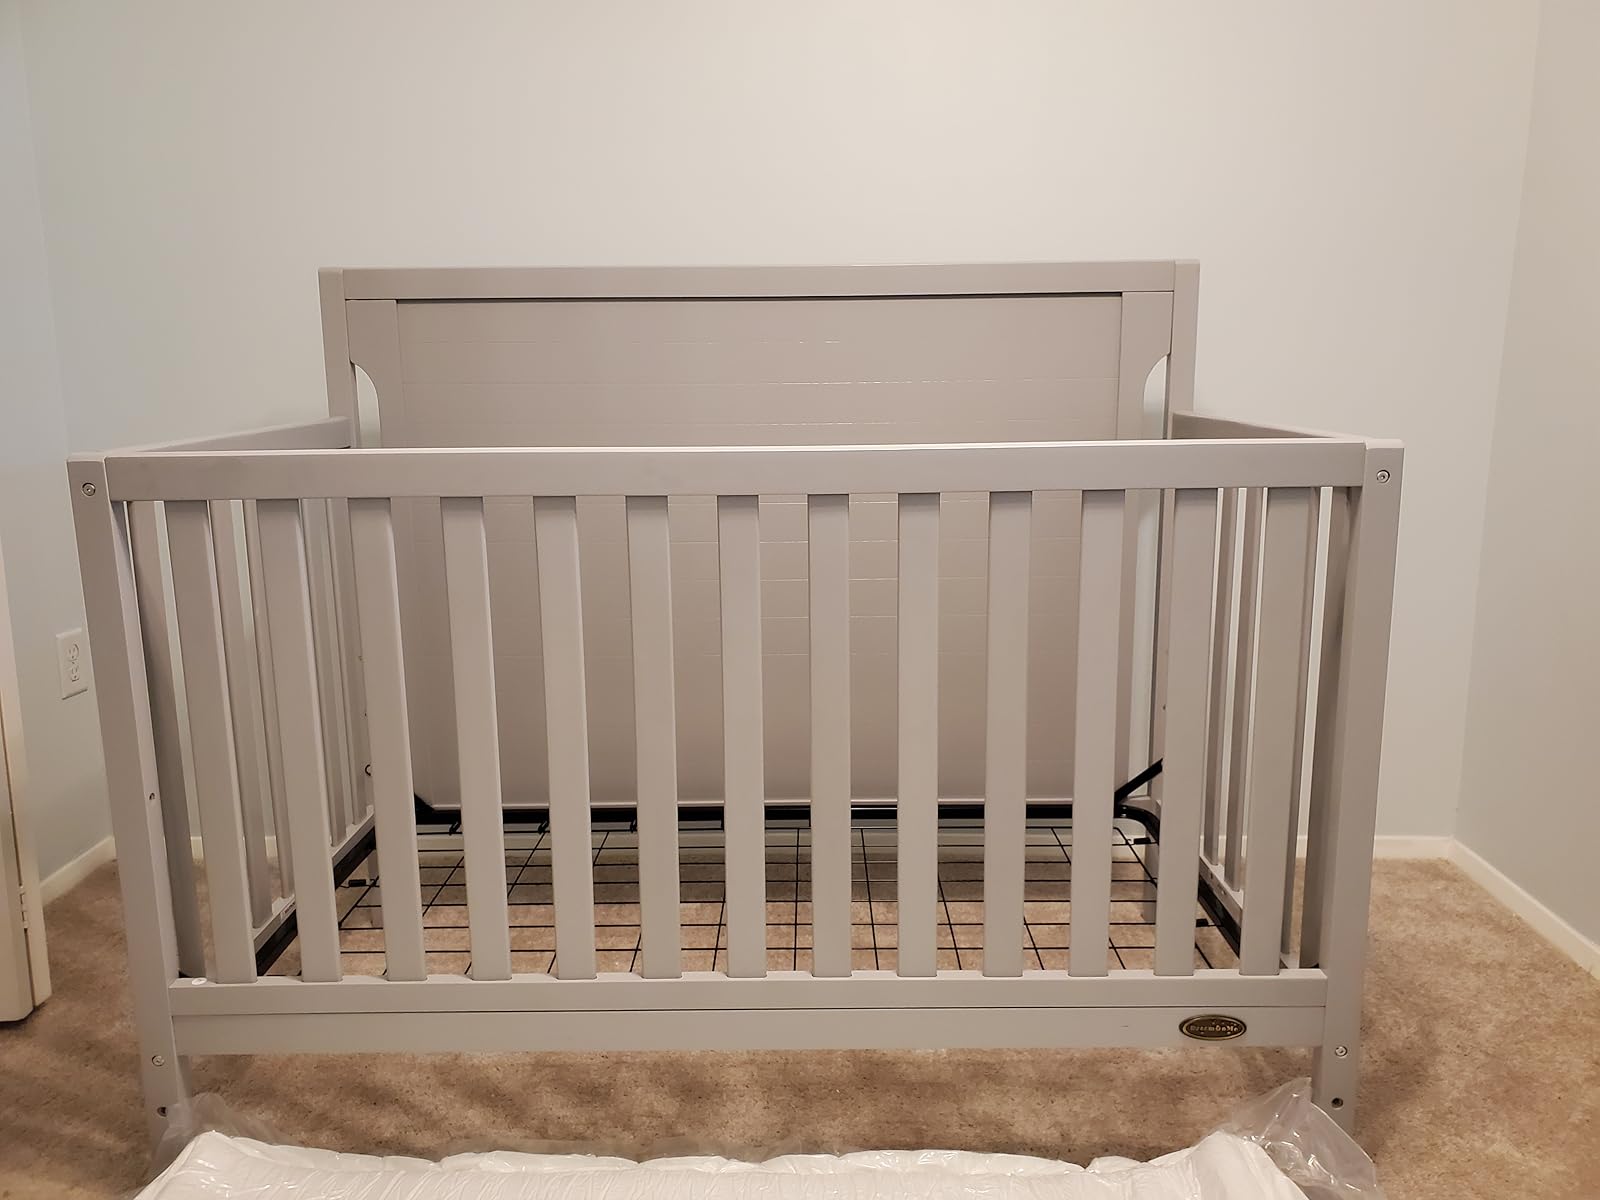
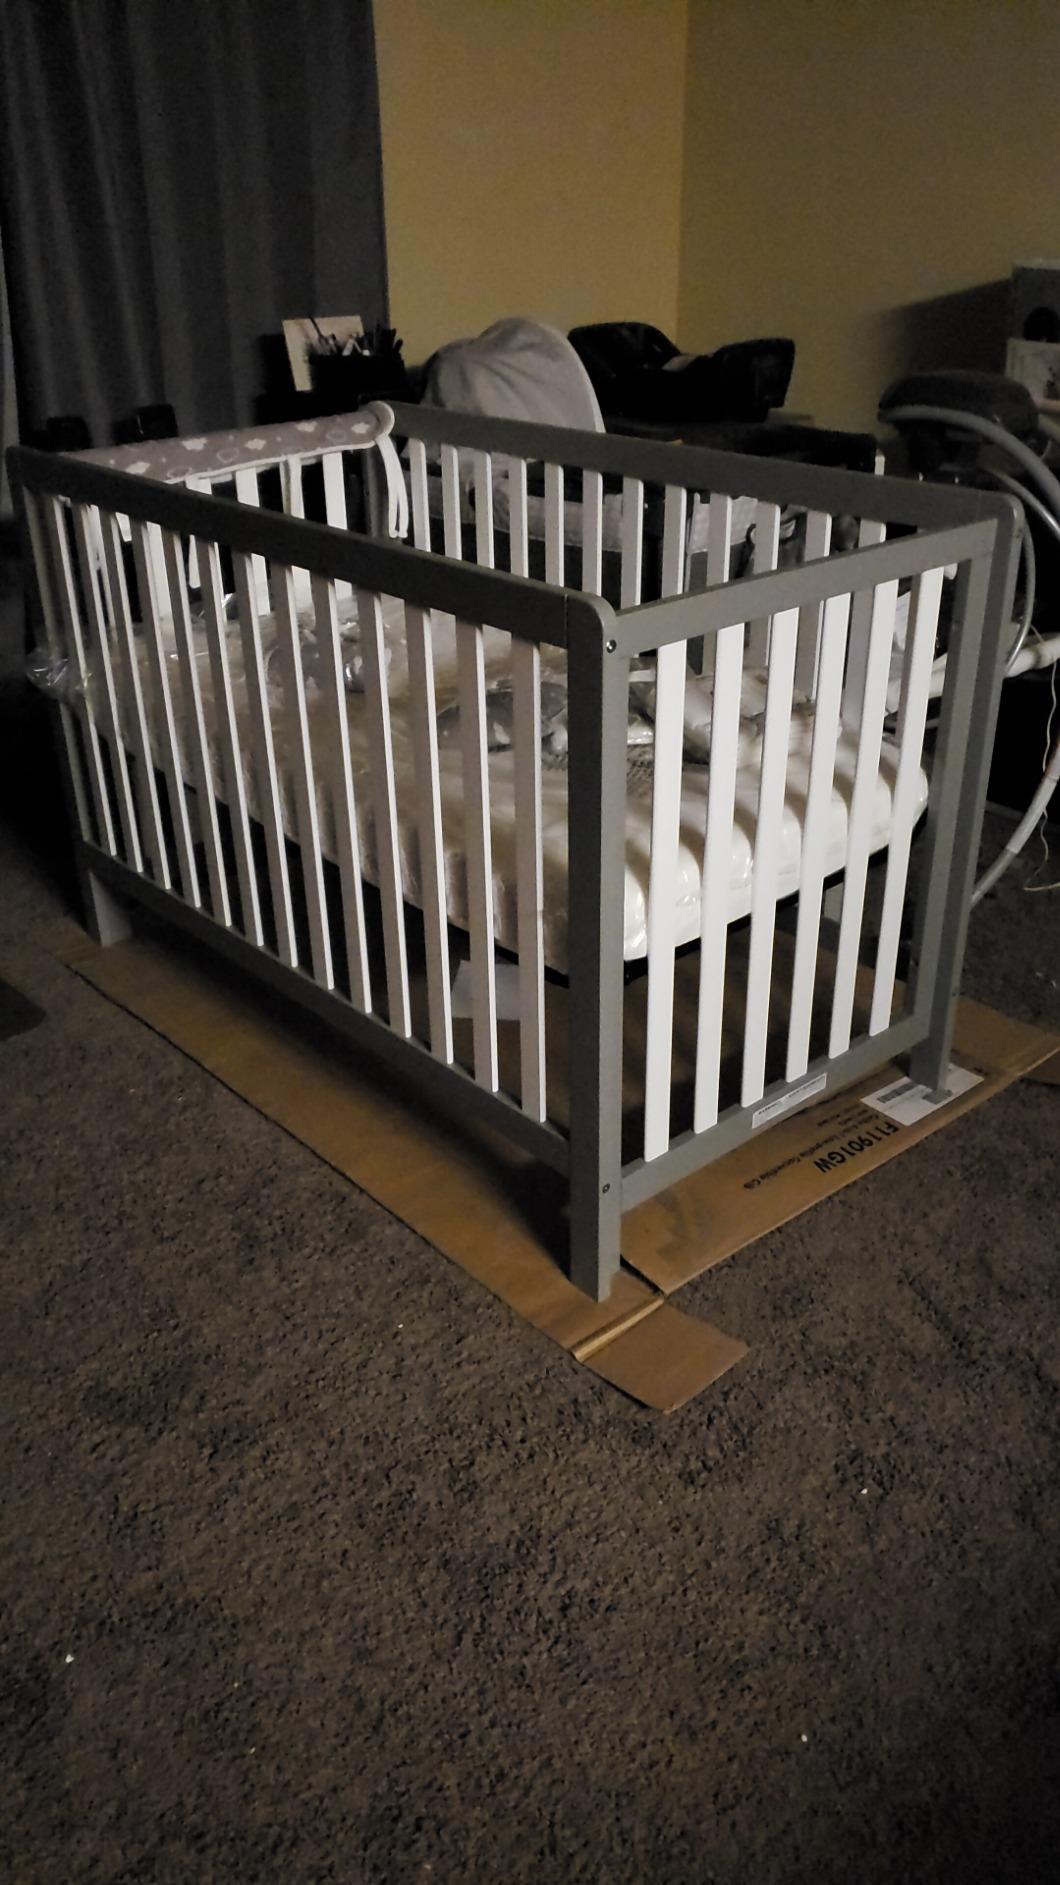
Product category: products_crib
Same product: no